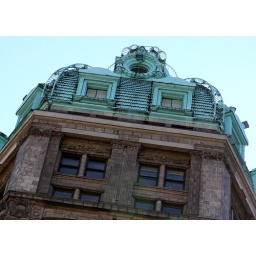
designed by W. T. Whiteway (1912) originally the home of the Vancouver World newspaper and tallest building in the British Empire.